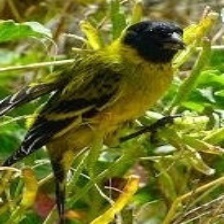
Species: ANDEAN SISKIN
Scientific name: SPINUS SPINESCENS